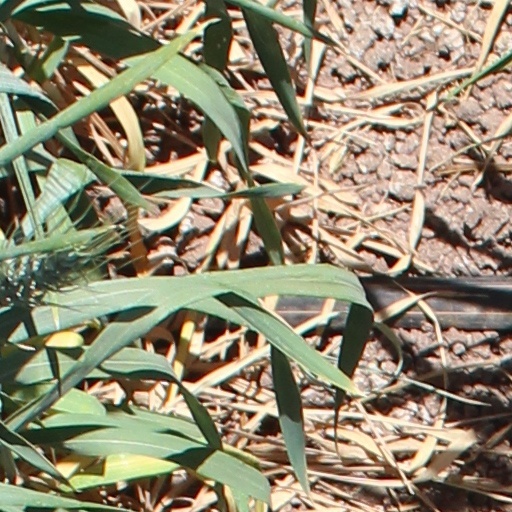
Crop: wheat